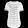
Label: T - shirt / top